Merkava

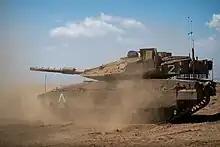
Merkava Mk 4 Barak

The Mark 4 includes the larger 120 mm main gun of the previous versions, but can fire a wider variety of ammunition, including high-explosive anti-tank (HEAT), and sabot rounds like the armor-piercing fin-stabilized discarding sabot (APFSDS) kinetic energy penetrator, using an electrical semi-automatic revolving magazine for 10 rounds. It also includes a much larger 12.7 mm machine gun for anti-vehicle operations (most commonly used against technicals).